Lake Ohrid

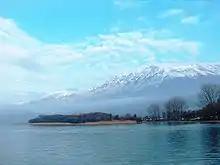
The lake coast at St. Naum Monastery, with Galičica Mountain in the background.

The Macedonian side of Lake Ohrid was declared a World Heritage Site by UNESCO at the 3rd Session of the World Heritage Committee in 1979 and holds that status under Criterion VII as a superlative natural phenomenon related to its refuge function for relict and world-unique freshwater species, and its rich bird life. The lake became part of a mixed Natural and Cultural World Heritage Site in 1980 when the city of Ohrid in Macedonia was also designated with UNESCO status for its architectural, artistic and religious values.